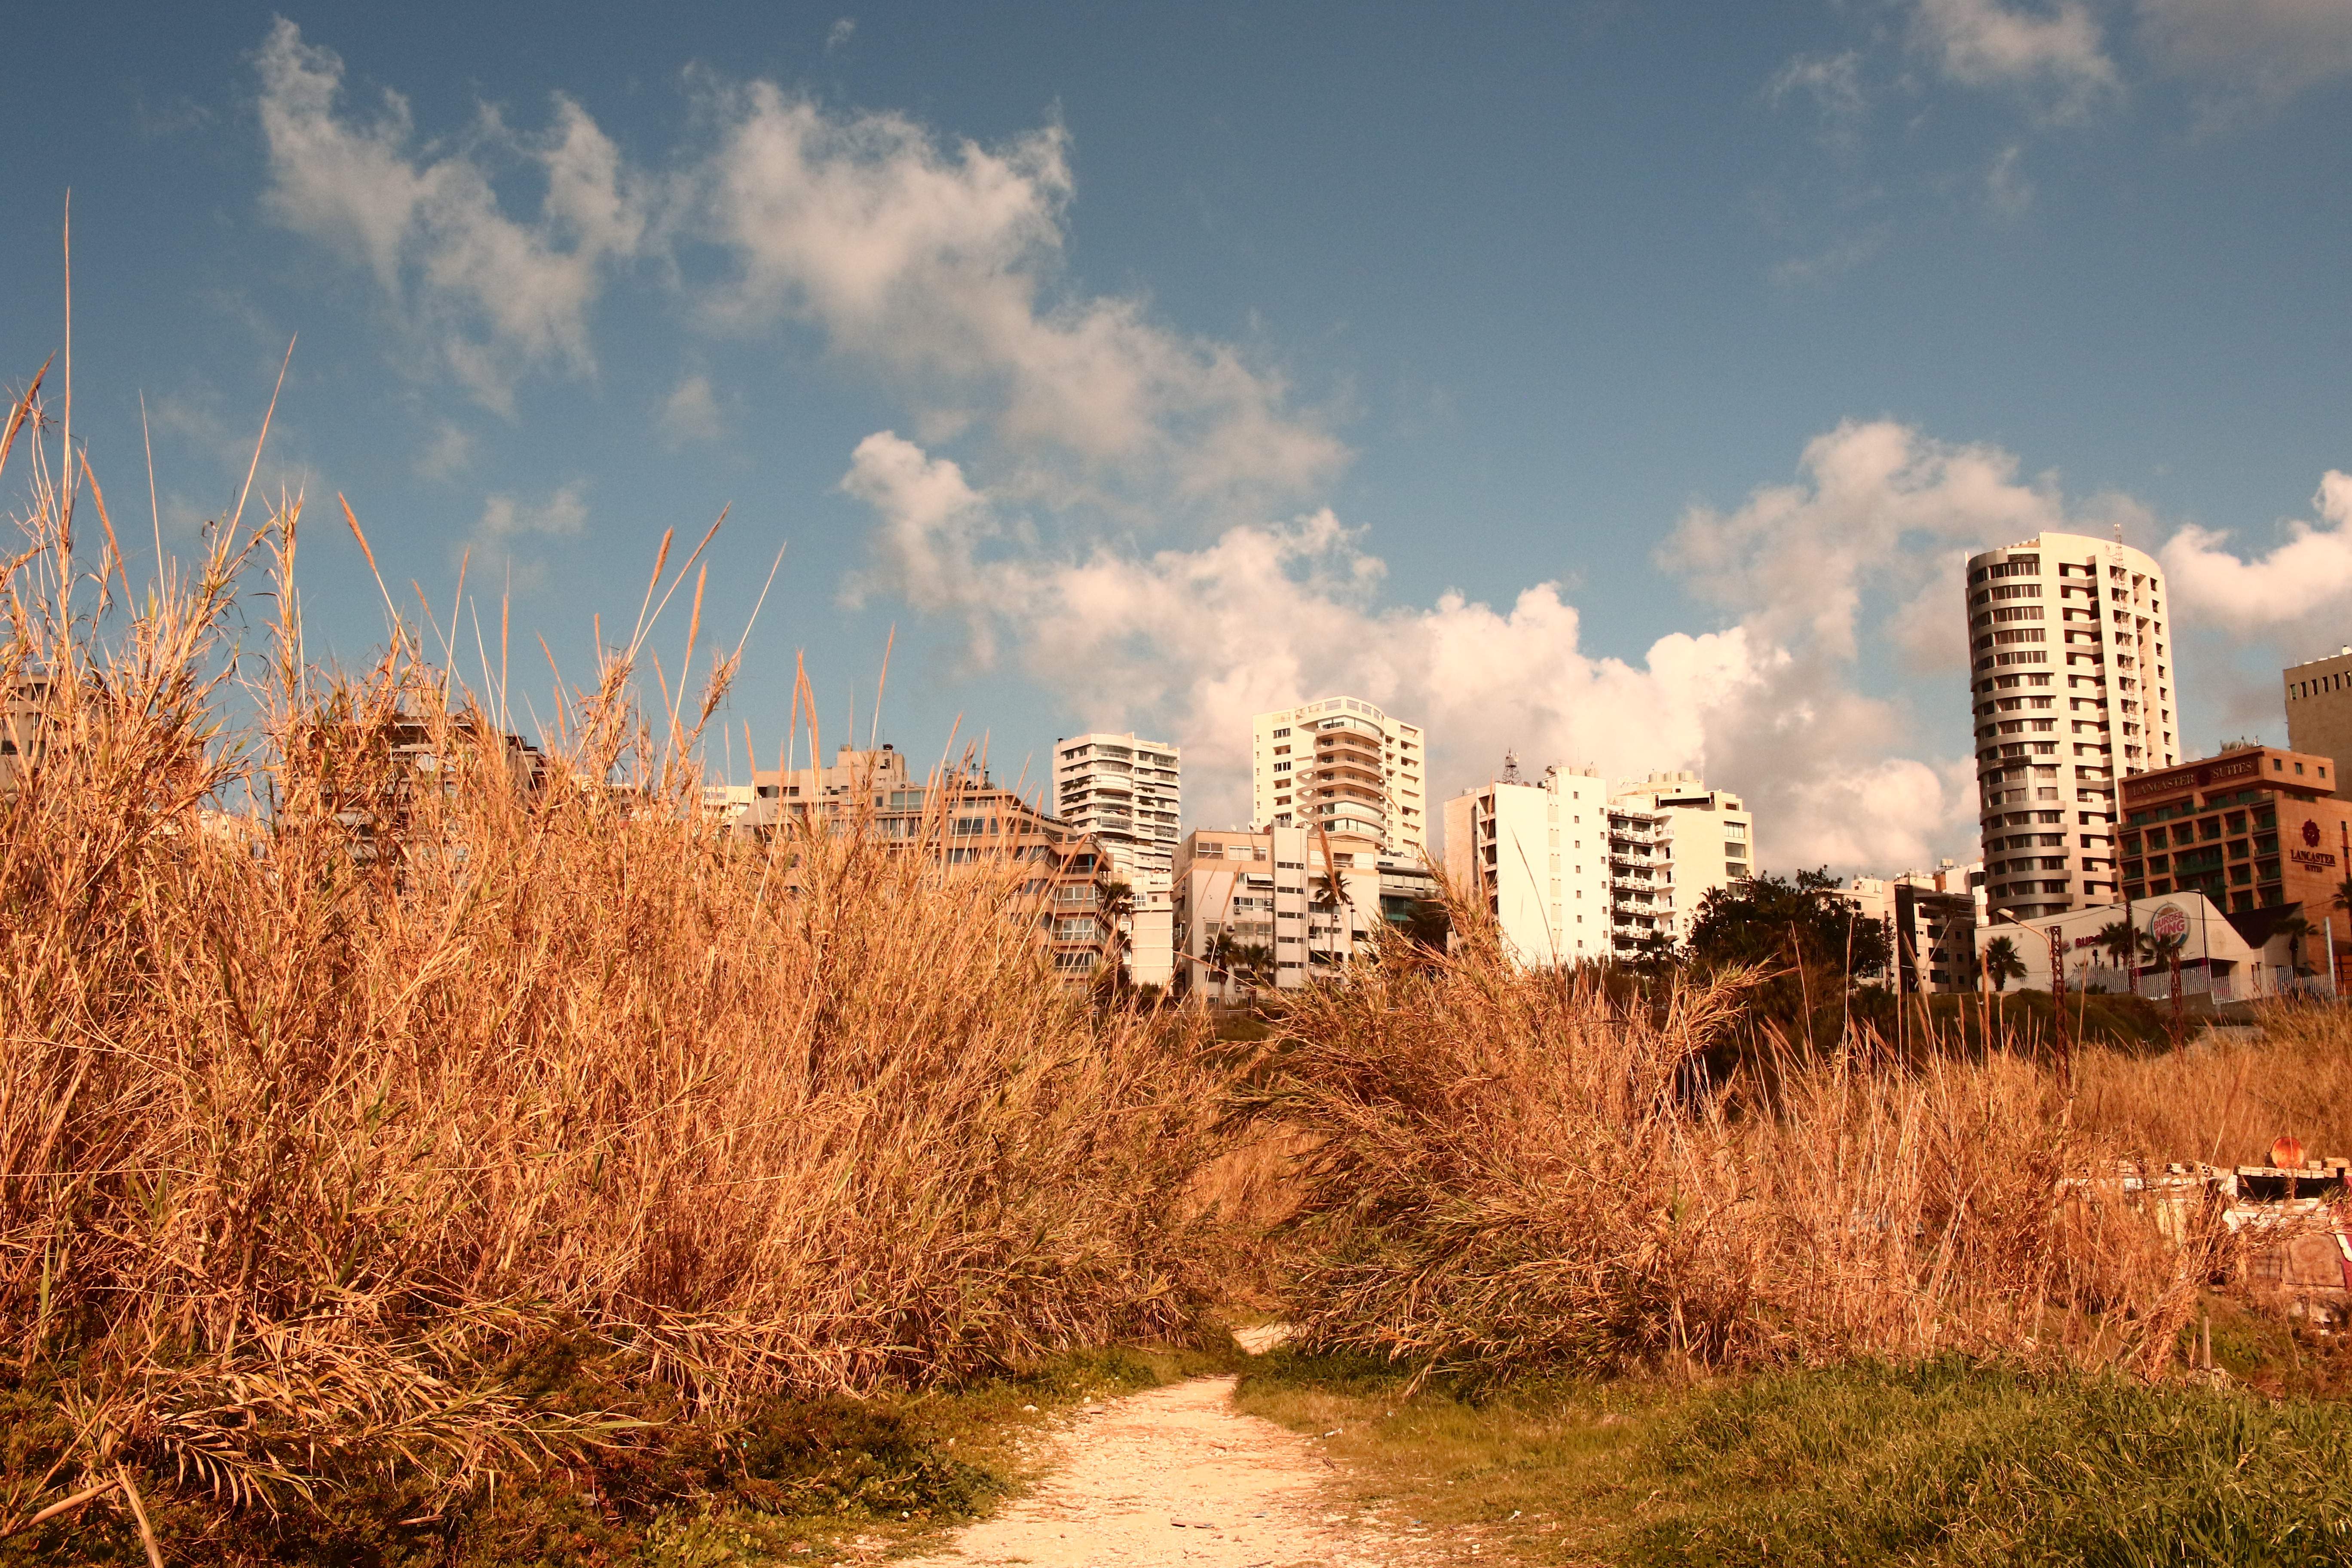
cloud, sky, plant, building, nature, azure, natural landscape, sunlight, vegetation, biome, grass, wood, woody plant, landscape, rural area, morning, tree, house, horizon, Tints and shades, cumulus, condominium, grass family, tower block, meadow, hill, grassland, city, road, cityscape, reflection, prairie, wilderness, suburb, apartment, meteorological phenomenon, rock, spring, evening, winter, wetland, roof, shrubland, wildlife, shrub, tourism, downtown, skyline, village, autumn, field, channel